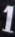
Number: 1